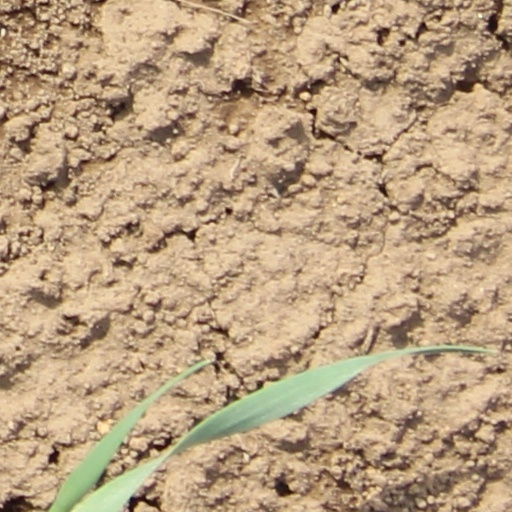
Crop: wheat